Christopher Lyman Magee Memorial

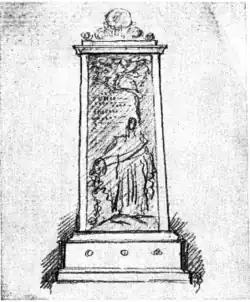

The memorial is located in Schenley Park, near the entrance to the Carnegie Library of Pittsburgh in the city's Oakland neighborhood. Its primary structure is a granite stele featuring a bronze relief sculpture of a woman dressed in clothing from classical antiquity, including robes and a cape, representing Charity. She is standing atop a rock and holds a cornucopia filled with fruits and flowers, while a branch from an oak tree is visible near the top of the relief. Just above the figure's head is an inscription of a quote from Portia, a character in the play "The Merchant of Venice" by William Shakespeare, which reads: "THE QUALITY OF / MERCY IS NOT STRAINED / IT DROPPETH AS / THE GENTLE RAIN FROM / HEAVEN / UPON THE PLACE BENEATH / IT IS TWICE BLESSED / IT BLESSETH HIM / THAT GIVES AND / HIM THAT TAKES". Other inscriptions on the relief include the year of its completion in the lower left in Roman numerals ("MCMVII") and the monogram of sculptor Saint-Gaudens (the letters "AST" surrounded by a large "G"). This front panel stands tall and is wide. Decorations are present on the granite stele that frames the relief, and at the bottom is a bronze waterspout shaped like the head of a lion surrounded by a bronze wreath. The stele is surrounded by a rectangular granite exedra that has dimensions of by . At one point, two drinking fountains were positioned on either end of this exedra and were fed cold drinking water from the nearby Carnegie building. A plaque near the memorial reads "IN MEMORIAM/CHRISTOPHER LYMAN MAGEE".